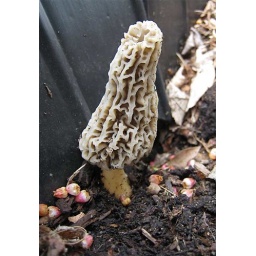
This was growing in my mulch flower bed in front of my house this weekend. (Passaic County; West Milford)